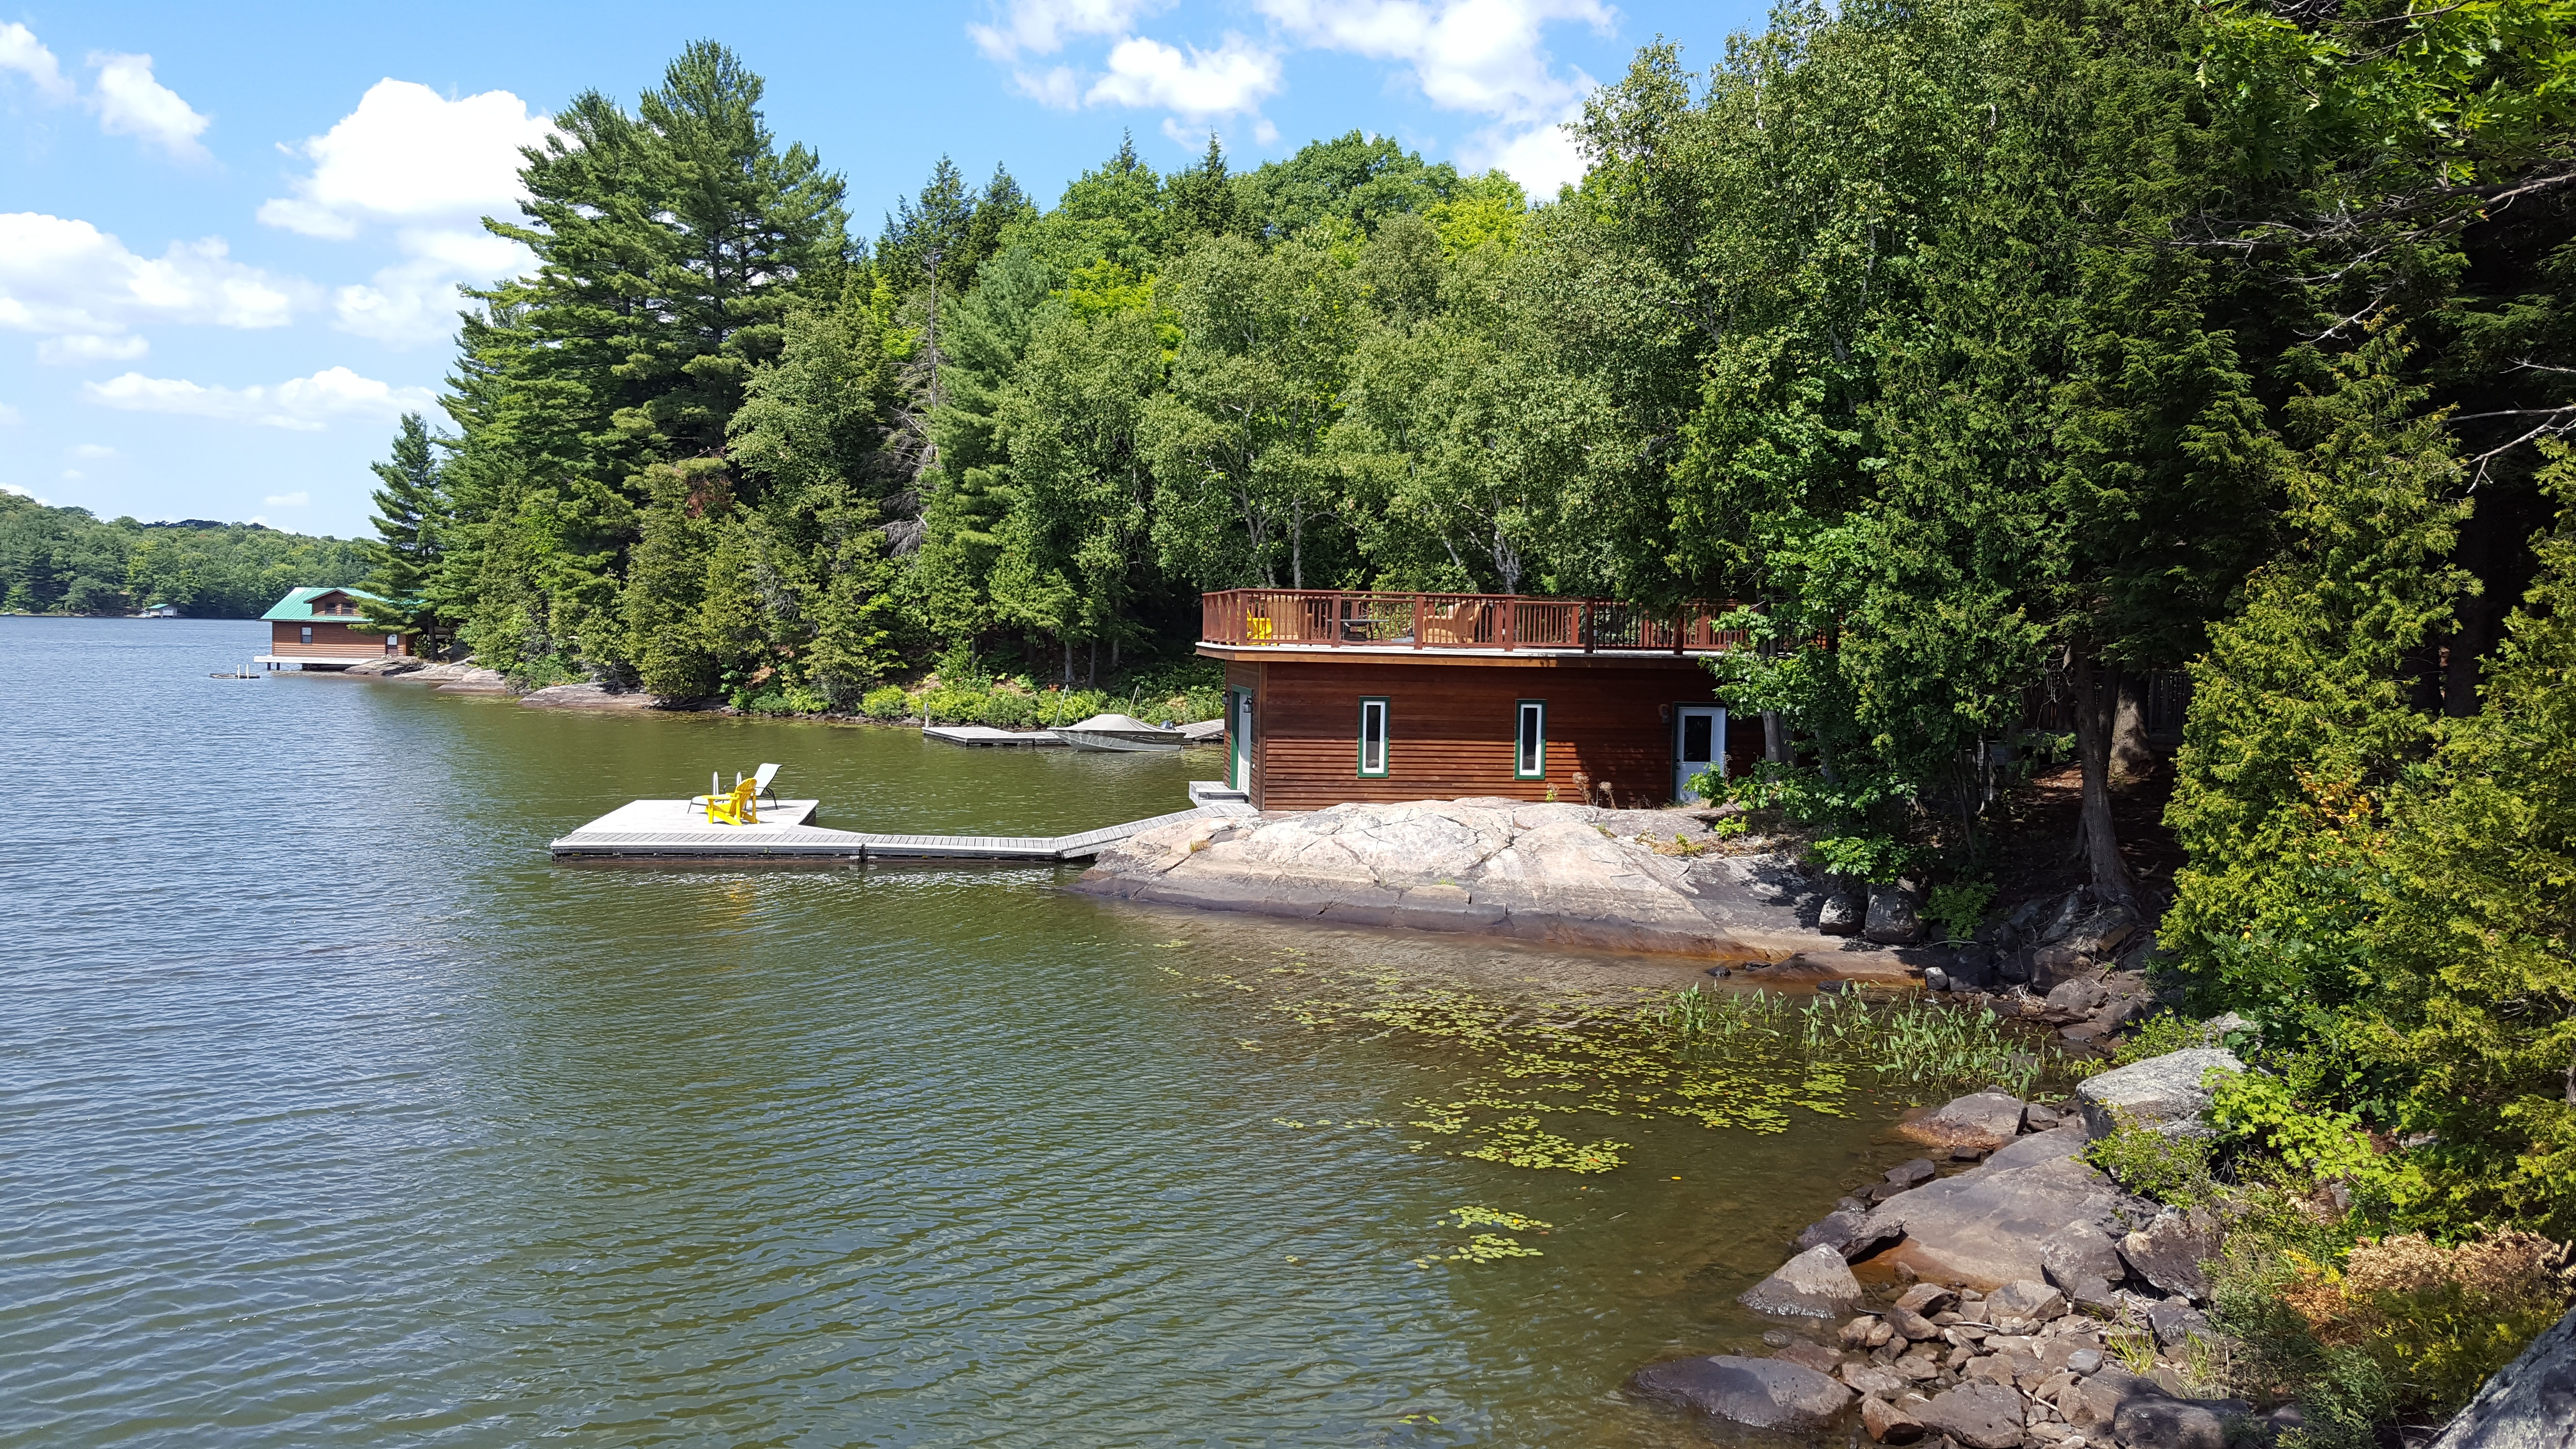
nature, sun, lake, river, summer, holiday, reservoir, freedom, lifestyle, waterway, life, cheerful, outdoors, happiness, joyful, active, outdoor life